Dmitry Merezhkovsky

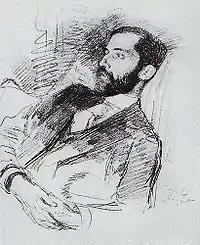
Merezhkovsky in 1890s. Portrait by Ilya Repin

In May 1890 Liubov Gurevich, the new head of the revamped "Severny Vestnik", turned a former narodnik's safe haven into the exciting club for members of the rising experimental-literature scene, labeled "decadent" by detractors. Merezhkovsky's new drama "Sylvio" was published there, the translation of Edgar Allan Poe's "The Raven" followed suit. Other journals became interested in the young author too: "Russkaya Mysl" published his poem "Vera" (later included in his "The Symbols" compilation), hailed as one of Russian Symbolism's early masterpieces, its colourful mysticism providing a healthy antidote to narodniks' "reflections" of the social life. Bryusov "absolutely fell in love with it," and Pyotr Pertsov years later admitted: "For my young mind Merezhkovsky's "Vera" sounded so much superior to this dull and old-fashioned Pushkin".